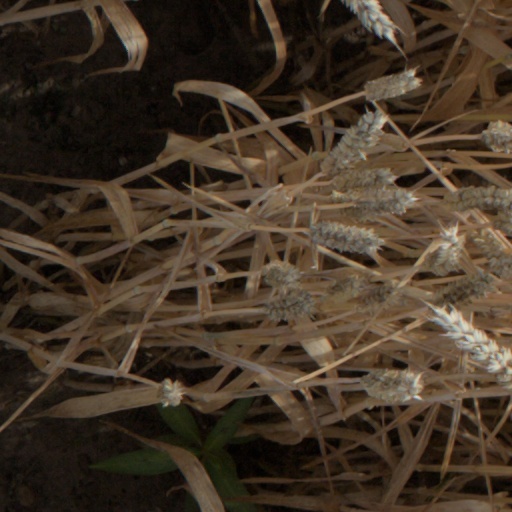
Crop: wheat